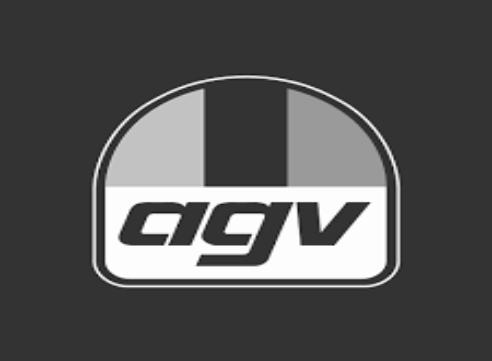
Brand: agv
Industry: Sports